Jerry Fodor

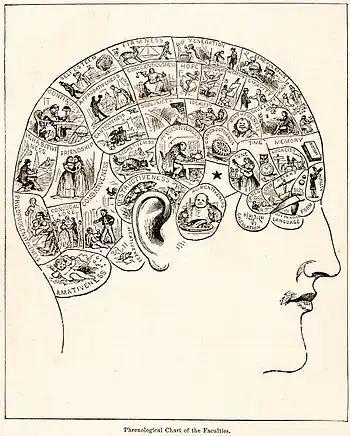
The idea of modularity of mind was presaged by Franz Joseph Gall's 19th century phrenology movement.

The idea can be traced back to the 19th century phrenology movement. Its founder Franz Joseph Gall claimed that mental faculties were associated with specific regions of the brain. Hence, someone's level of intelligence, for example, could be "read off" from the size of a particular bump on his posterior parietal lobe. This simplistic view of modularity has been disproven in the 20th century.